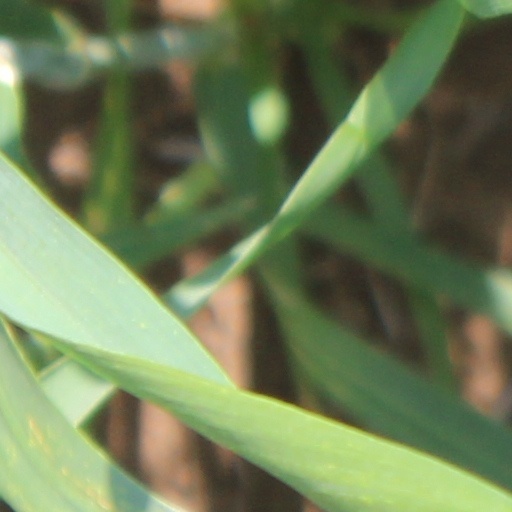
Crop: wheat